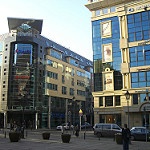
Scene: Outdoor